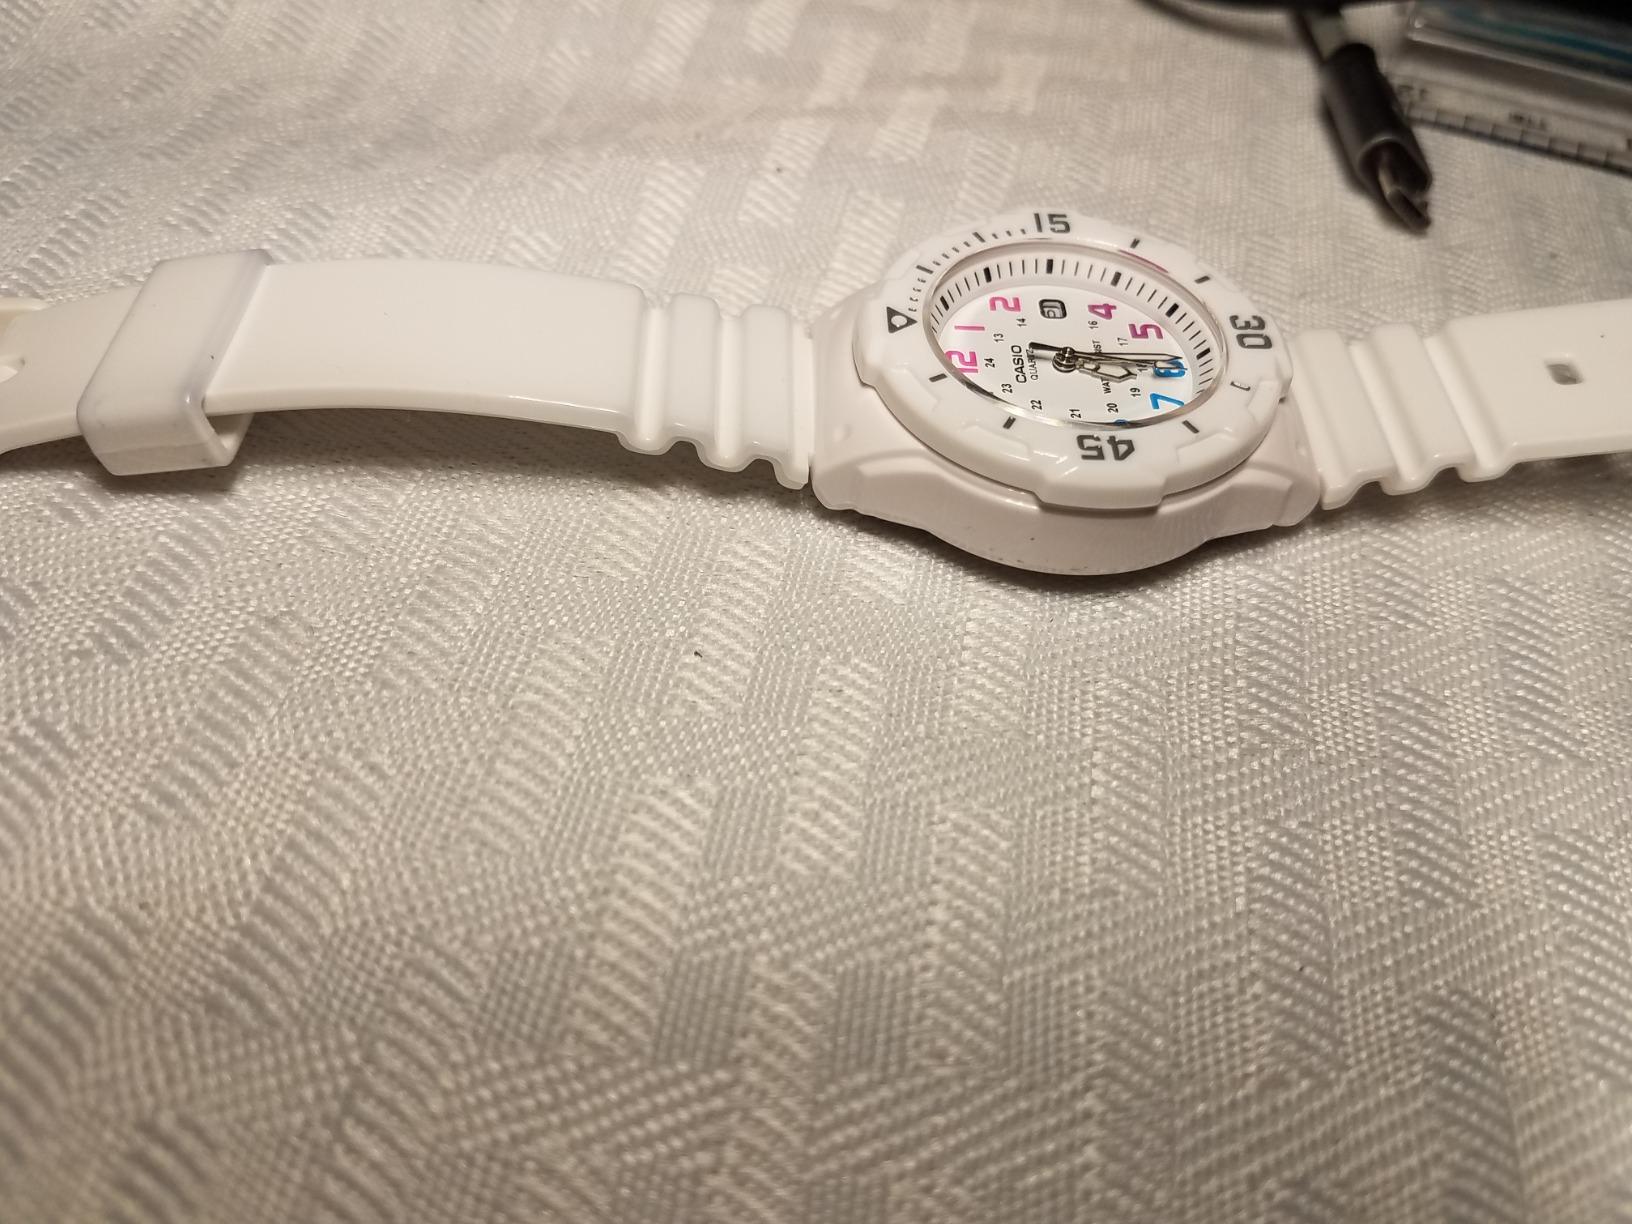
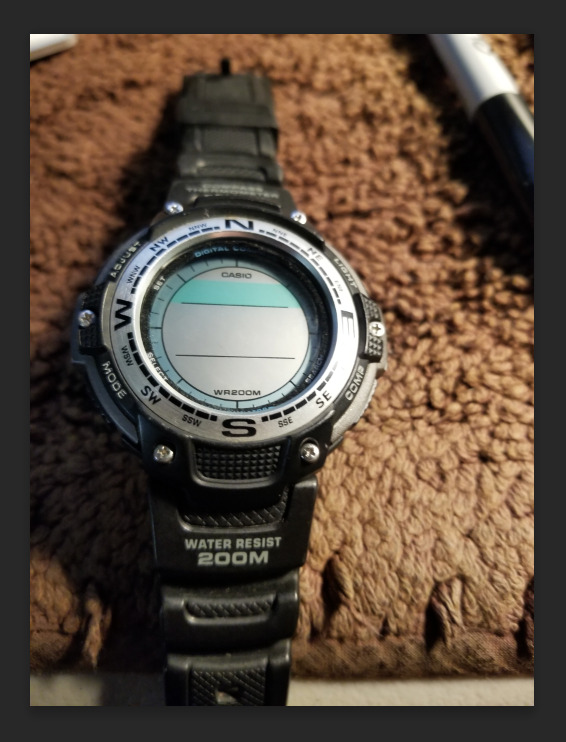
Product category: accessories_watch
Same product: no